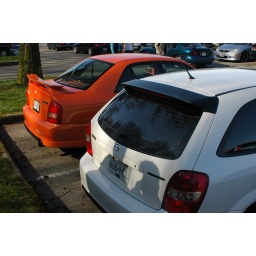
Mazda in orange and white